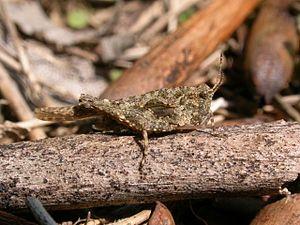
Tetrix est un genre d'insectes orthoptères de la famille des Tetrigidae.